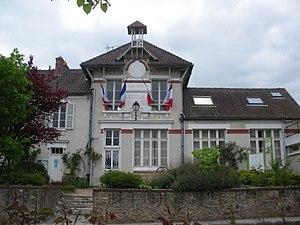
Mairie de Vaugrigneuse, Essonne, France
Vaugrigneuse est une commune française située à trente-trois kilomètres au sud-ouest de Paris dans le département de l'Essonne en région Île-de-France.